Sakuma Dam

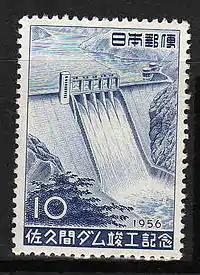
Commemorative postage stamp on completion of Sakuma Dam

Sakuma Dam is a hollow-core concrete gravity dam with several central spillways. It supplies water to both the Sakuma Hydroelectric Power Station and serves as the lower reservoir for the Shin-Toyone Hydroelectric Power Station, with a rated capacity of 350,000 kW and 1,200,000 kW respectively.